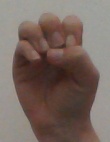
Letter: ha